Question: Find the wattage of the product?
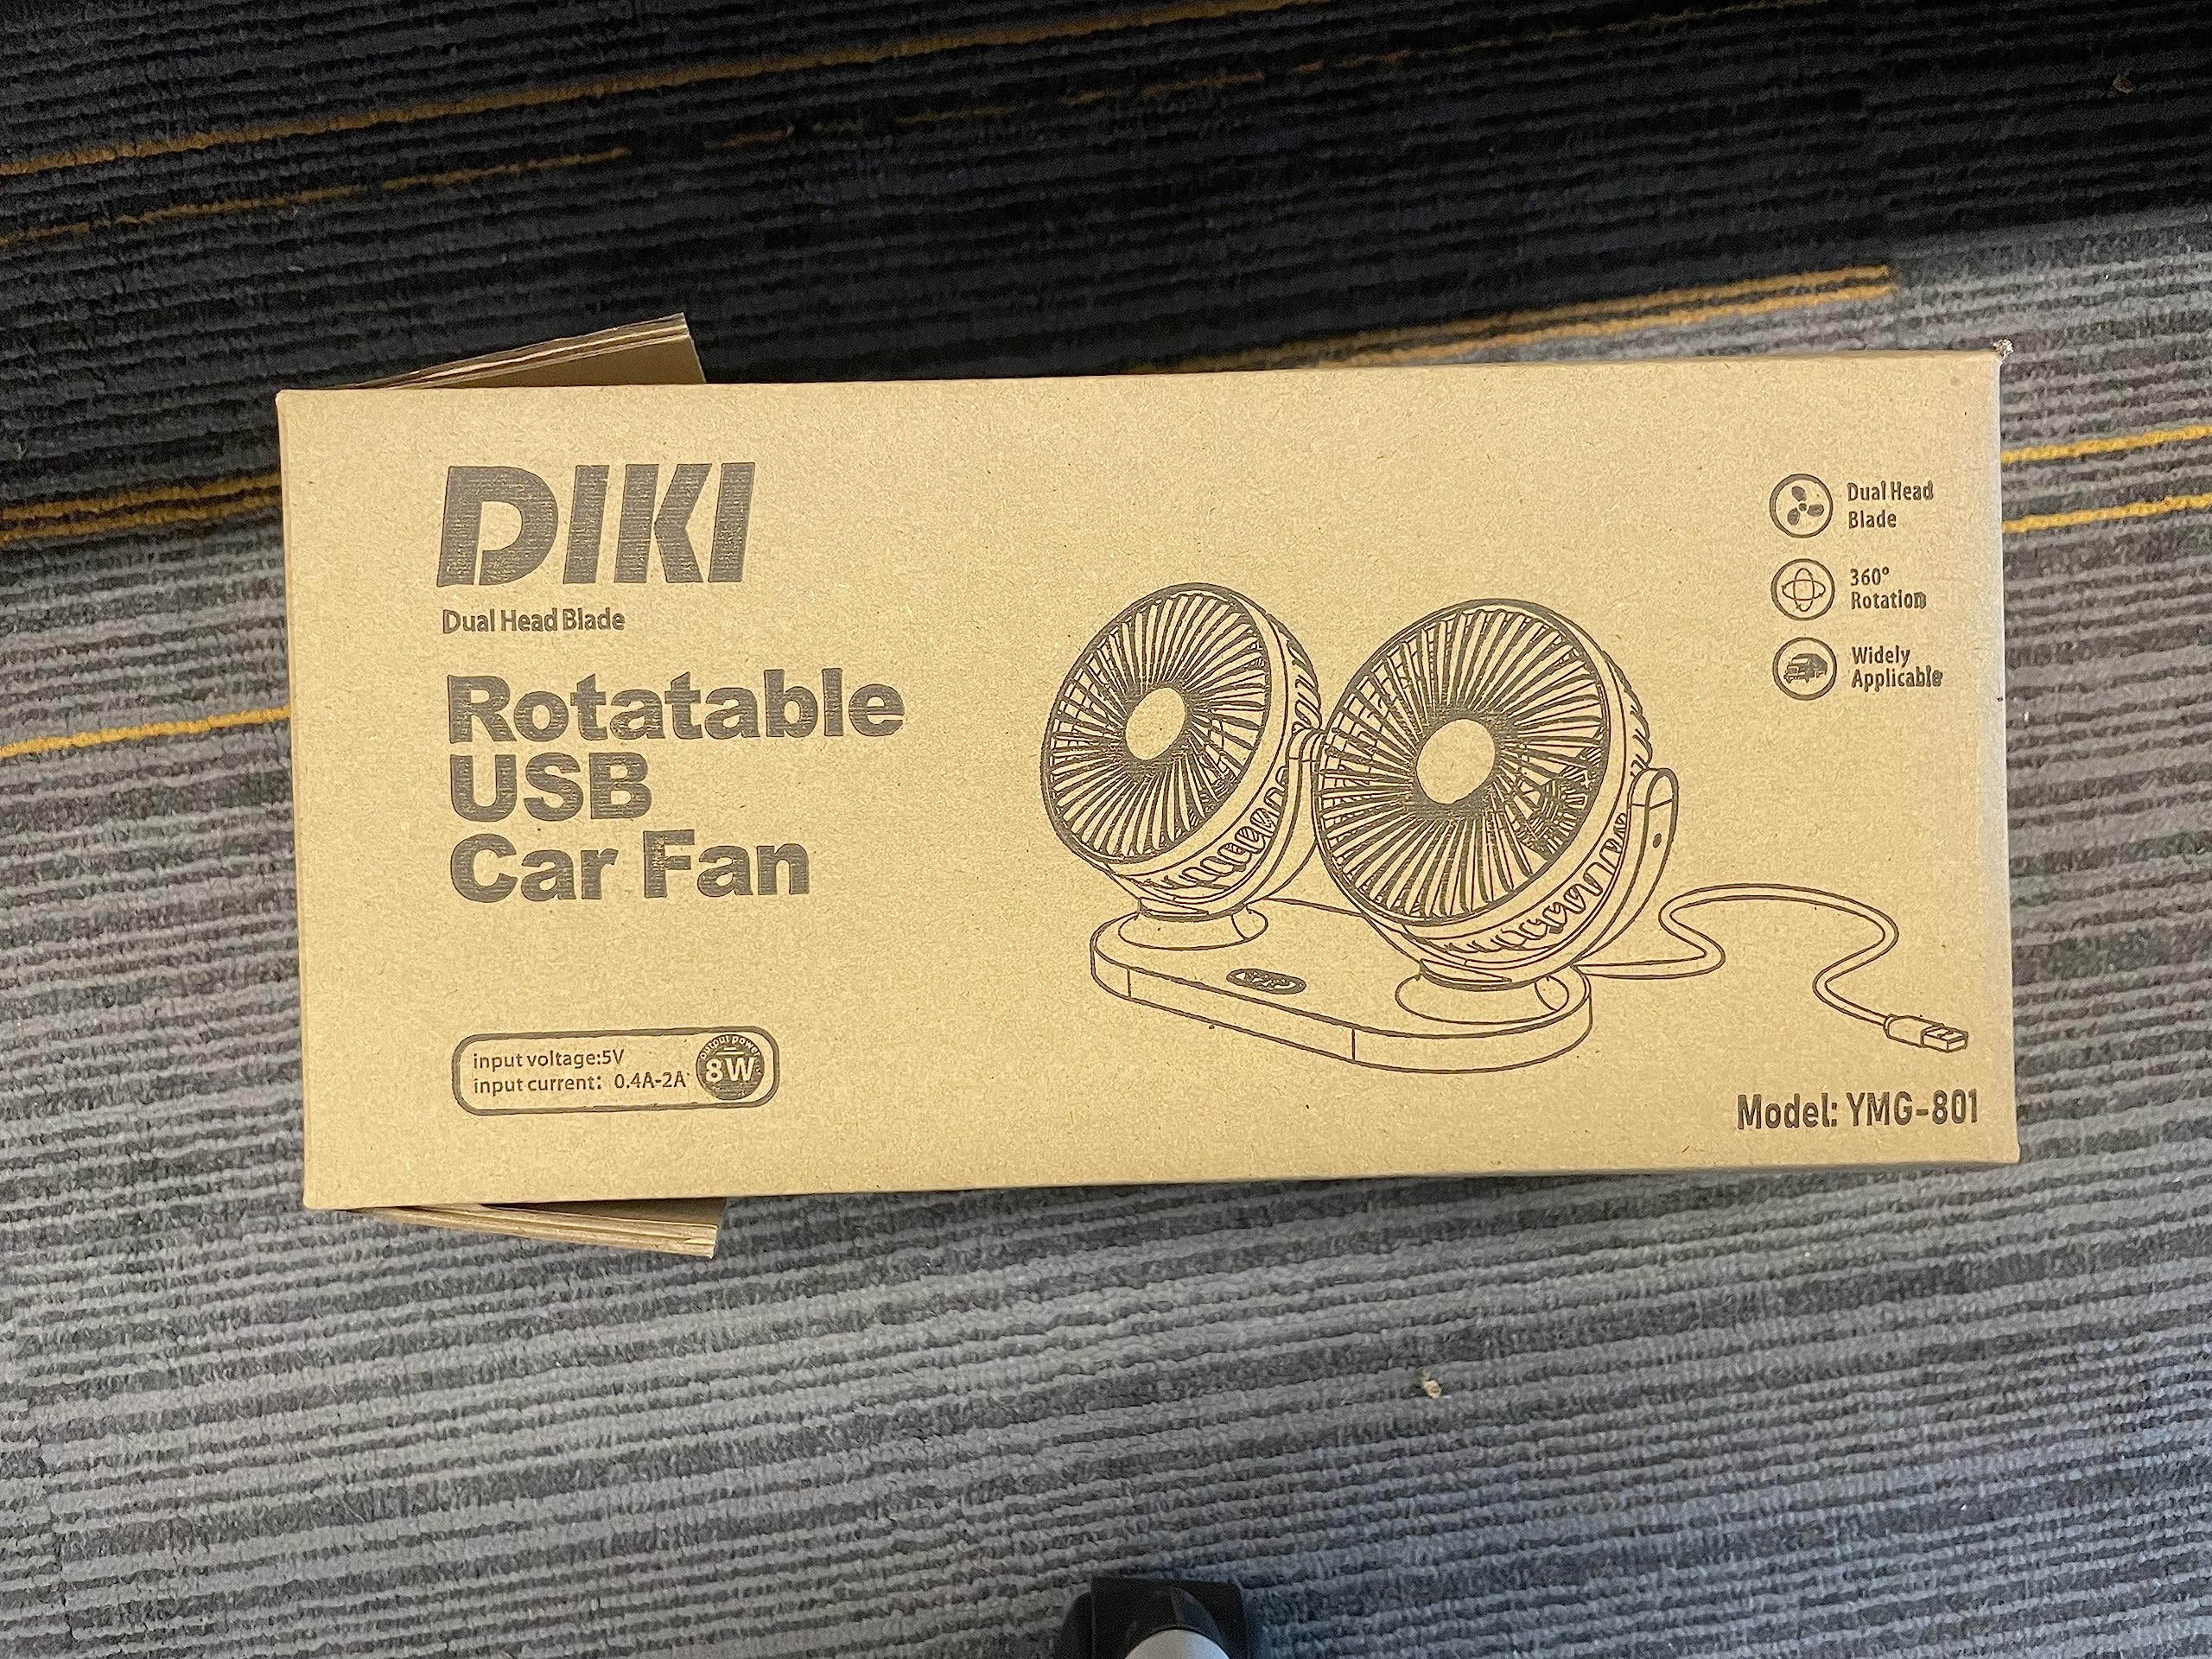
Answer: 8.0 watt